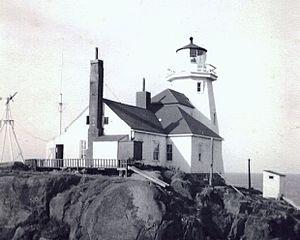
Île aux Oeufs - Le phare et la maison-phare vers 1940, vues du côté nord-ouest.
L'île aux Œufs est une île située sur la côte nord du fleuve Saint-Laurent, dans la ville de Port-Cartier au Québec. Il s'agit d'une île rocheuse de 19 hectares reposant sur un socle précambrien, localisée à deux kilomètres à l'est du rivage continental, à environ cinq kilomètres du hameau de Pointe-aux-Anglais et quarante kilomètres de Pointe-des-Monts. Elle est principalement recouverte de sapins baumiers et comprend la quatrième colonie en importance d'Eiders à duvet de l'estuaire du Saint-Laurent ainsi qu'une colonie de Cormorans à aigrettes.
Le phare de l'Île aux Œufs est une station d'aide à la navigation située sur l'île aux Œufs, près de Pointe-aux-Anglais au Québec. Le phare de 14 m de hauteur a été construit en 1955 en remplacement d'une maison-phare installé en 1871. Il a été automatisé en 1970 et fermé en 2003.